Daniel D. Badger

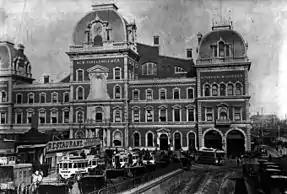
Grand Central Depot in 1880

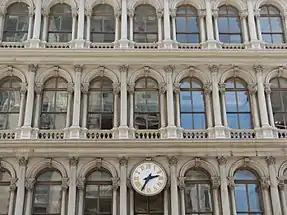
Detail of the E. V. Haughwout Building

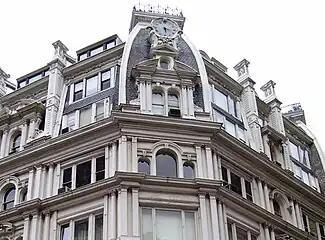
Part of the top of the Gilsey House Hotel

Daniel D. Badger (15 October 1806–1884) was an American founder, working in New York City under the name Architectural Iron Works. With James Bogardus, he was one of the major forces in creating a cast-iron architecture in the United States. Christopher Gray of "The New York Times" remarks: "Most cast-iron buildings present problems of authorship – it is hard to tell if it was the founder or the architect who actually designed the facade."